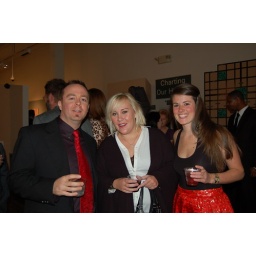
The 2010 office Christmas party in the historic Briggs Buildling, home of the Raleigh City Museum.